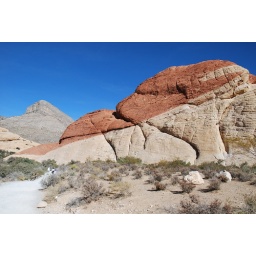
30 minutes West of Las Vegas take the 13 mile scenic road around the canyon